Storyville, New Orleans

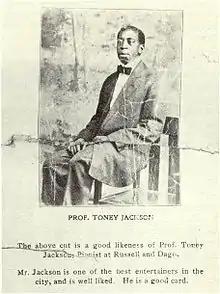
Advertising flyer for the jazz pianist Tony Jackson, c. 1910

Notably the Father of Storyville, Alderman Sidney Story, an American politician, wrote the legislation to set up the District, basing his proposals around other port cities that limited prostitution. Storyville became the nation's only legal red-light district, due to Ordinance No. 13,032, which forbade any and all prostitution in New Orleans outside of a tightly defined district in 1897. The original ordinance, written by Story, read: